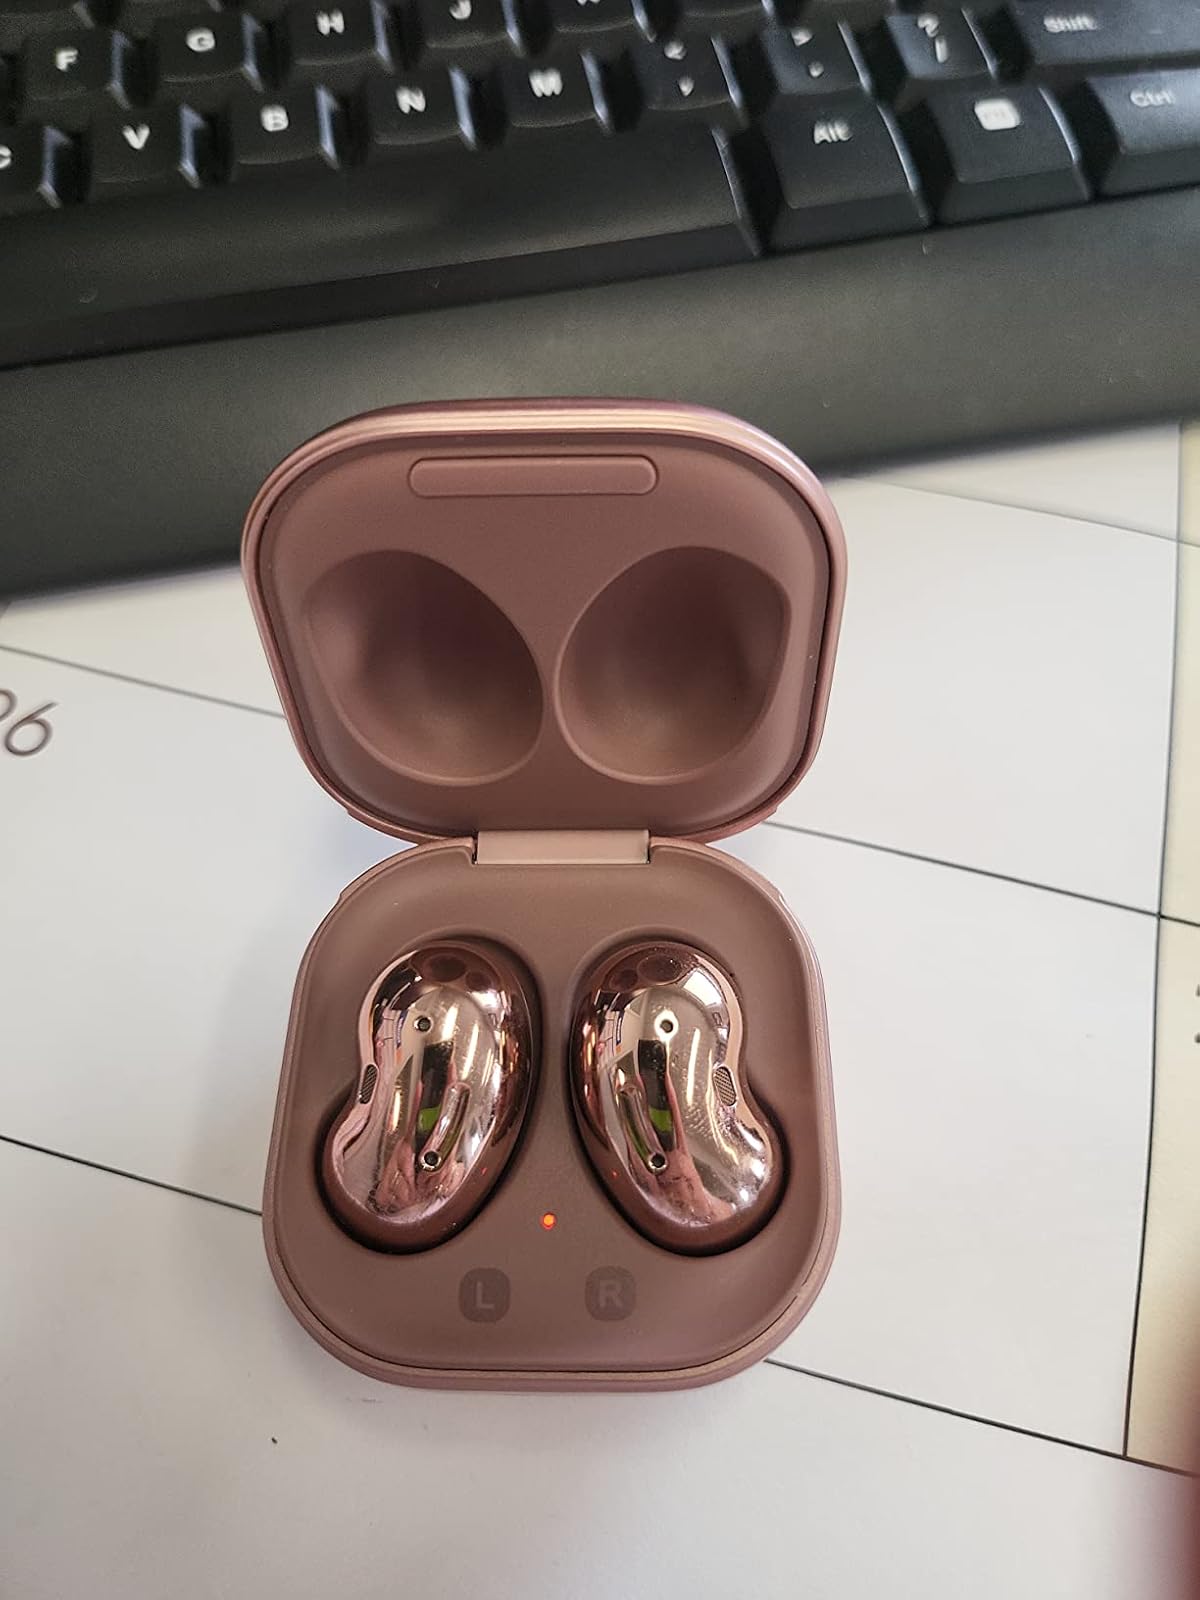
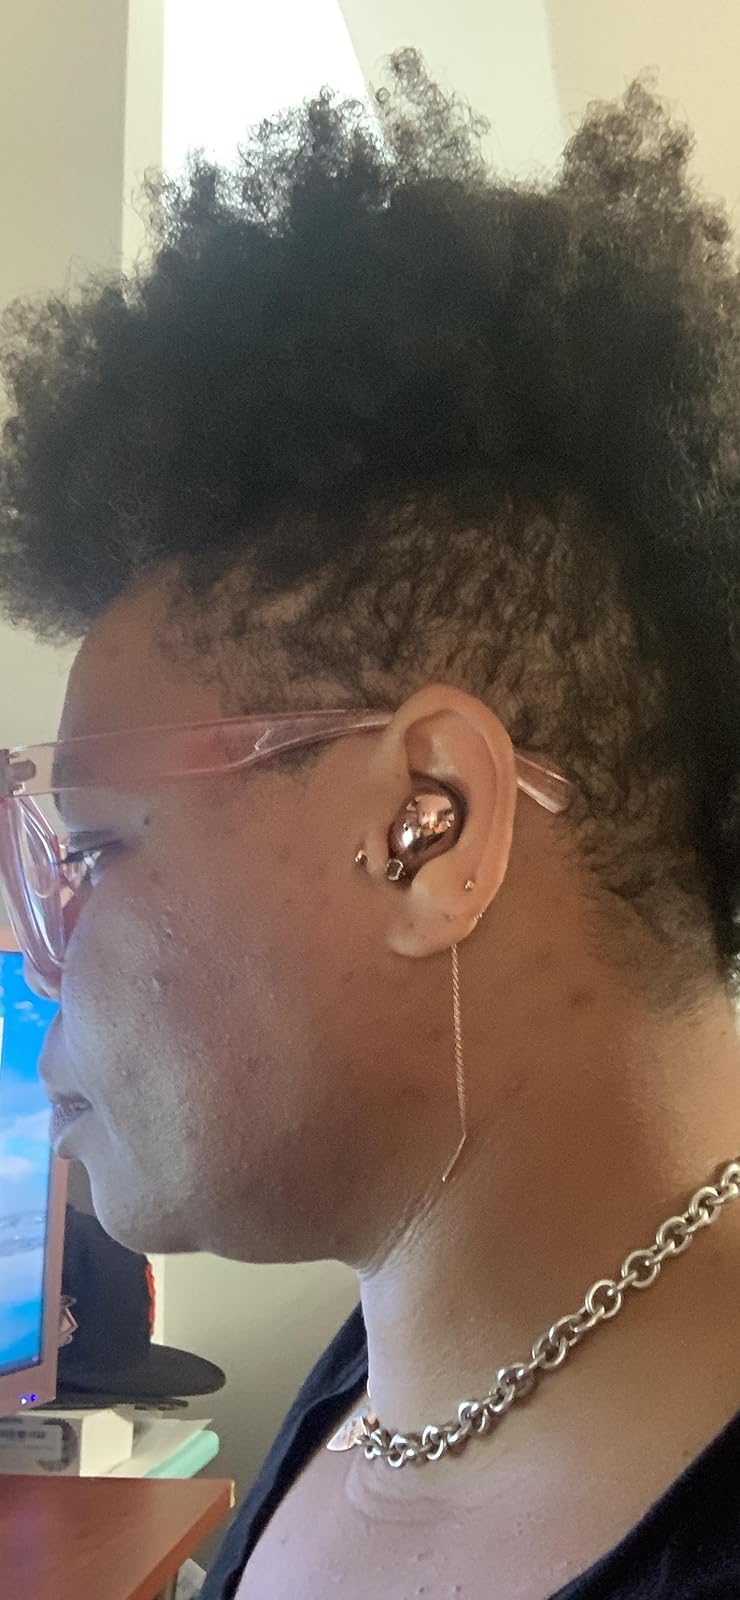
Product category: earbuds
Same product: yes